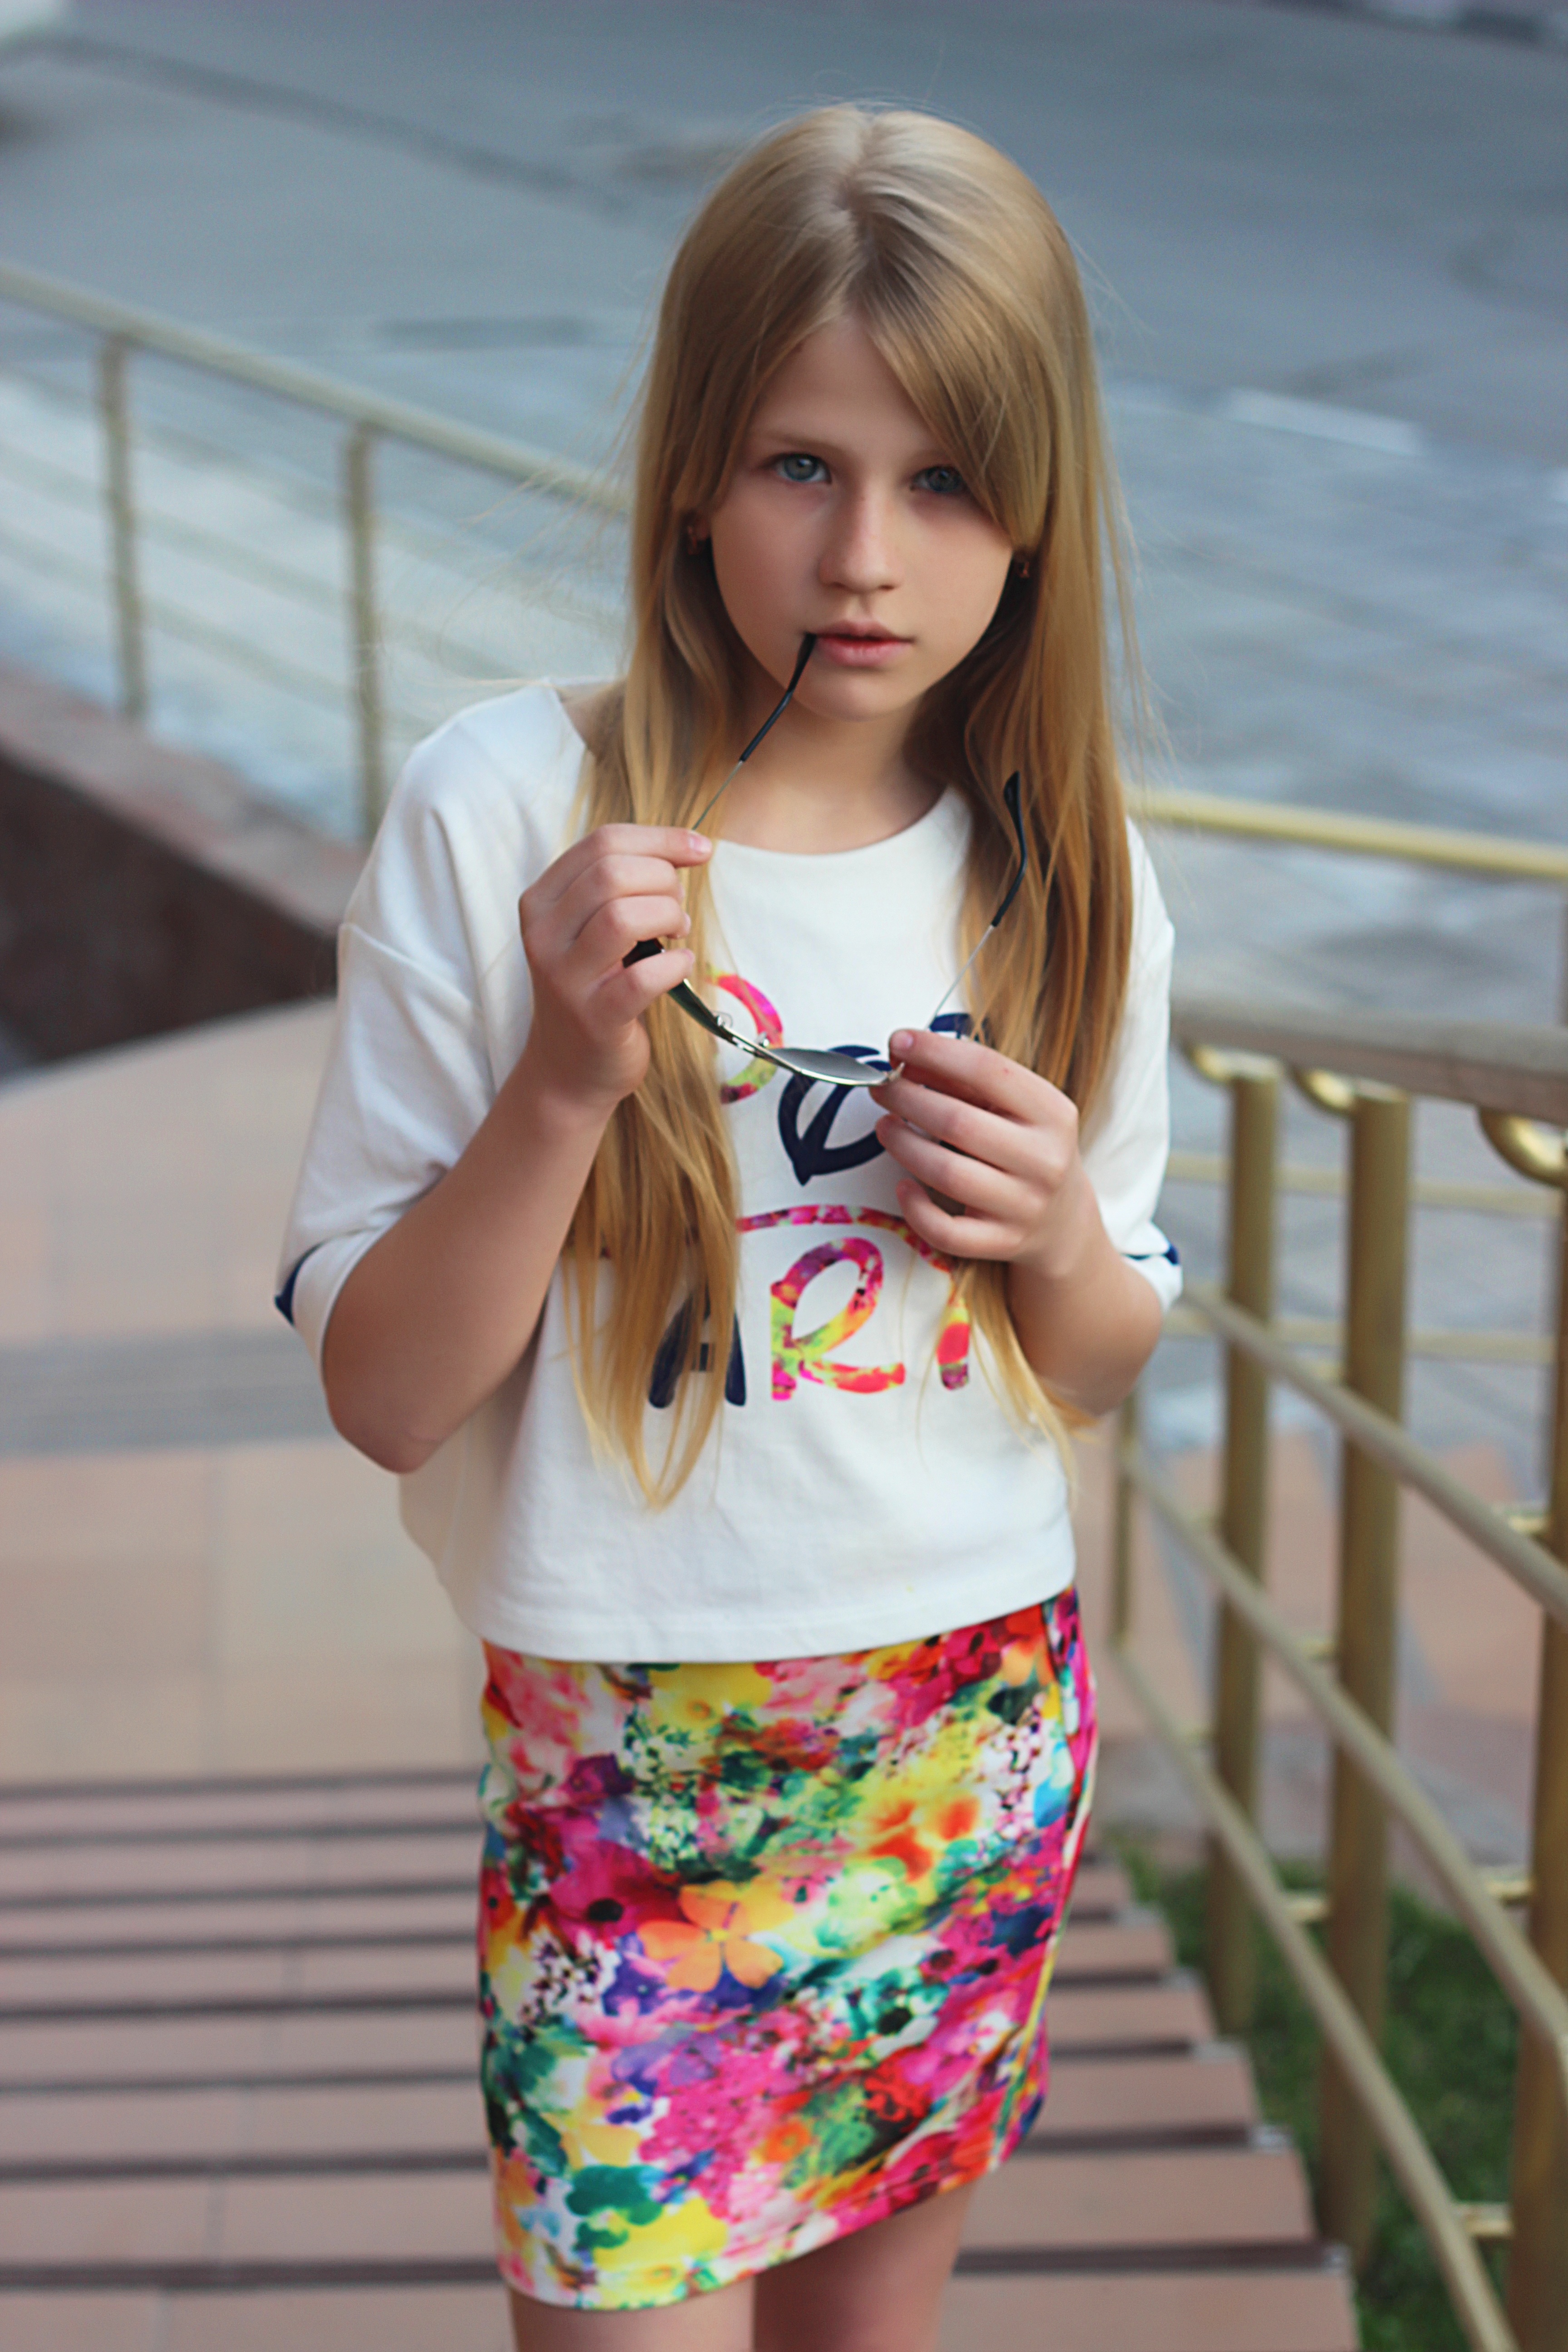
man, girl, hair, portrait, model, spring, color, fashion, clothing, pink, blonde, baby, hairstyle, long hair, dress, shorts, beauty, costume, teens, entertainment, photo shoot